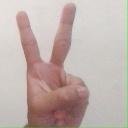
अक्षर: क